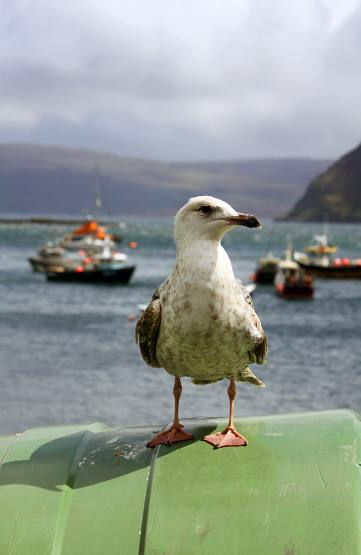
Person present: No